Werner Lämmerhirt

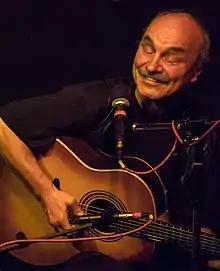
Lämmerhirt in 2008

Werner Lämmerhirt (17 March 1949 – 14 October 2016) was one of the most important German singer-songwriters and guitarists in the contemporary folk music style. He sang and wrote in both German and English, in a recording career that spanned more than three decades.